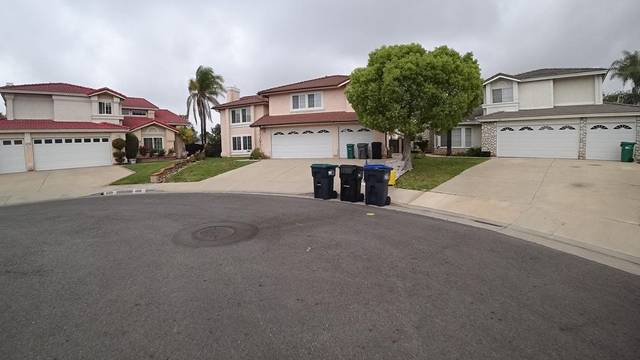
Region: Mexico
Coordinates: 34.017, -117.791